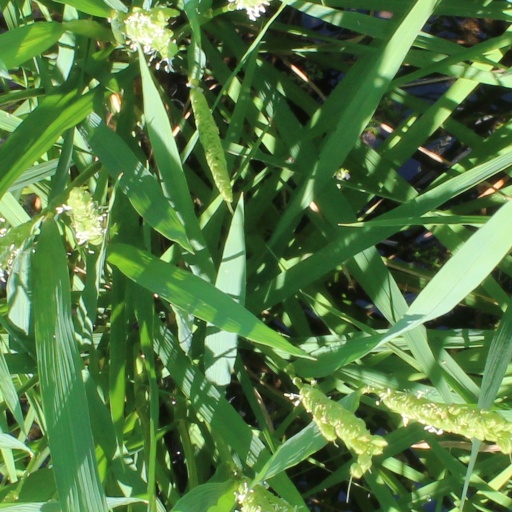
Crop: rice